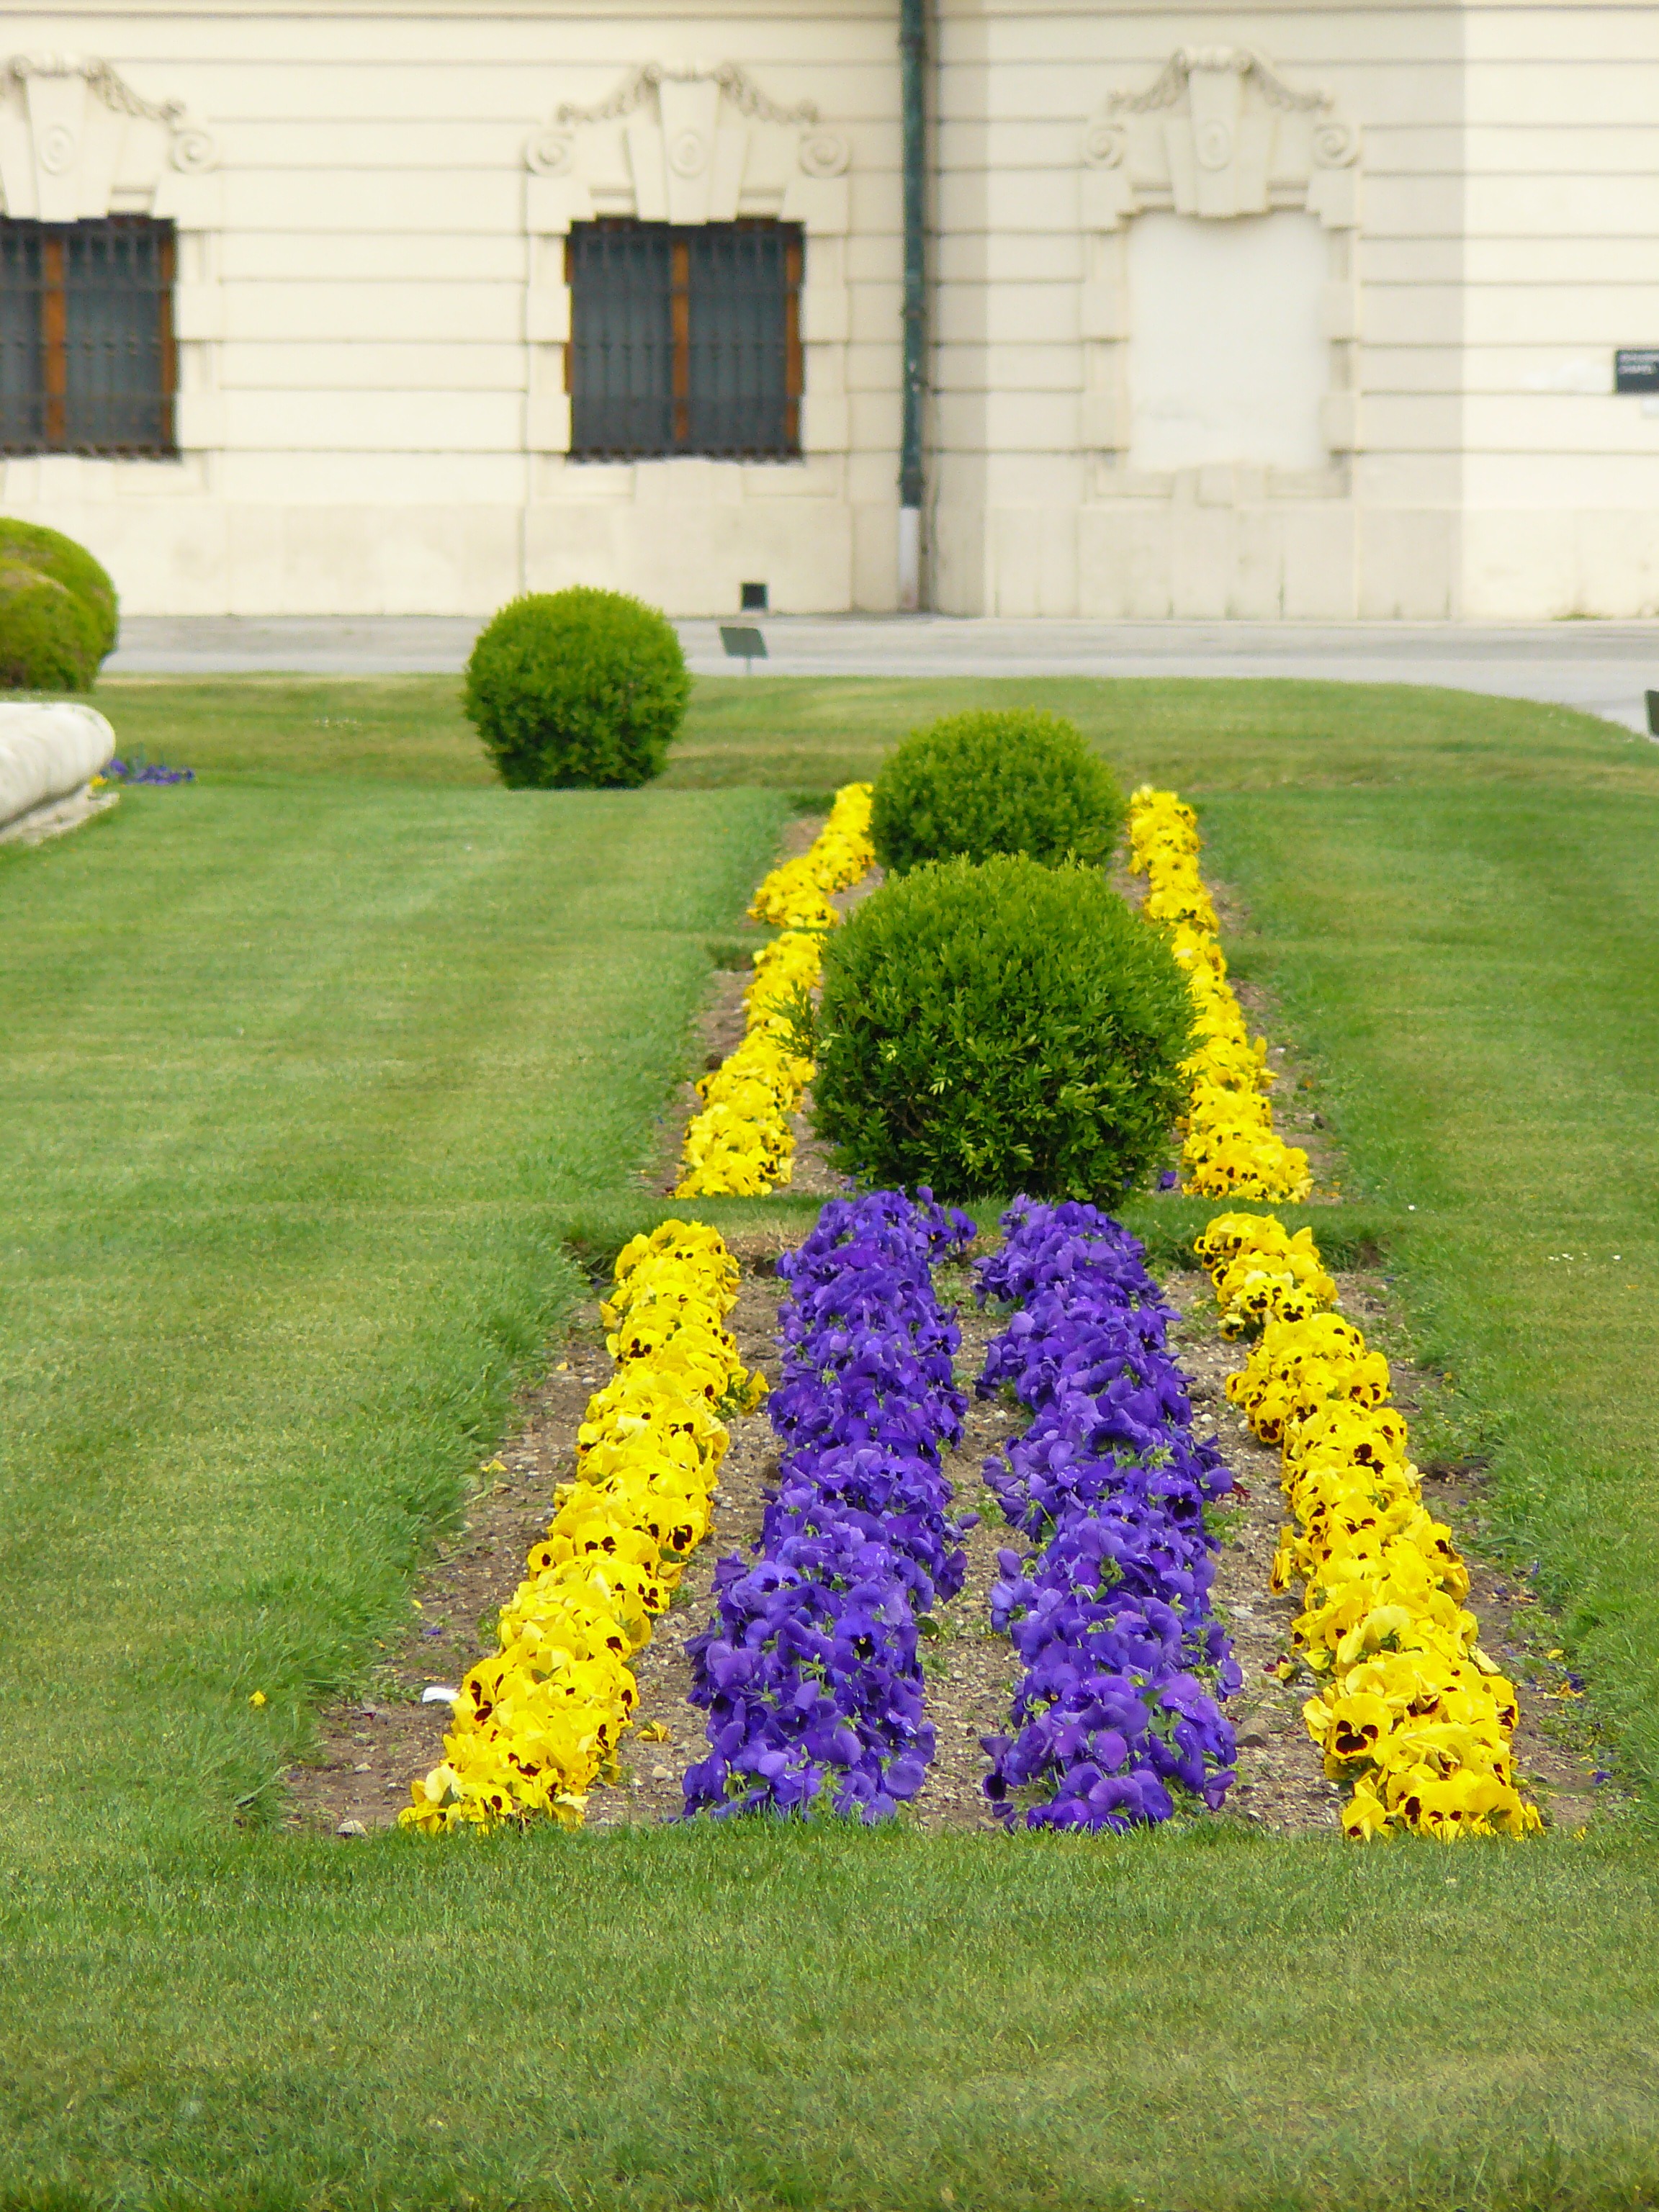
tree, nature, grass, blossom, book, plant, field, lawn, meadow, flower, bloom, floral, bush, spring, green, color, park, backyard, botany, colorful, yellow, garden, flora, flowers, flower bed, bed, shrub, periwinkle, rush, yard, buxus, ornamental plant, blossomed, pansy, flooring, boxwood, floral design, woody plant, lawn mowed